Quatre-vingt-treize (film)

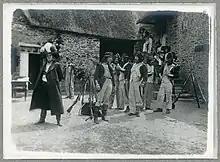
Photogram, with Henri Krauss, left, and Paul Capellani, center.

Quatre-vingt-treize is a French silent film adapted by Alexandre Arnoux based on the novel "Ninety-Three" by Victor Hugo. Originally undertaken as a follow-up to his great success with "Les misérables" (1913), director Albert Capellani began the project in the spring and summer of 1914, but the war interrupted shooting and Capellani left France for the United States, not to return until 1923. In 1916 André Antoine with Assistant Director Julien Duvivier shot additional footage, and then production was banned for the duration of World War I. In 1921 Antoine edited the film, and it was shown that year in two parts.